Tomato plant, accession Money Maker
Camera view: tilt-top (135 deg); turntable rotation: 120 degrees
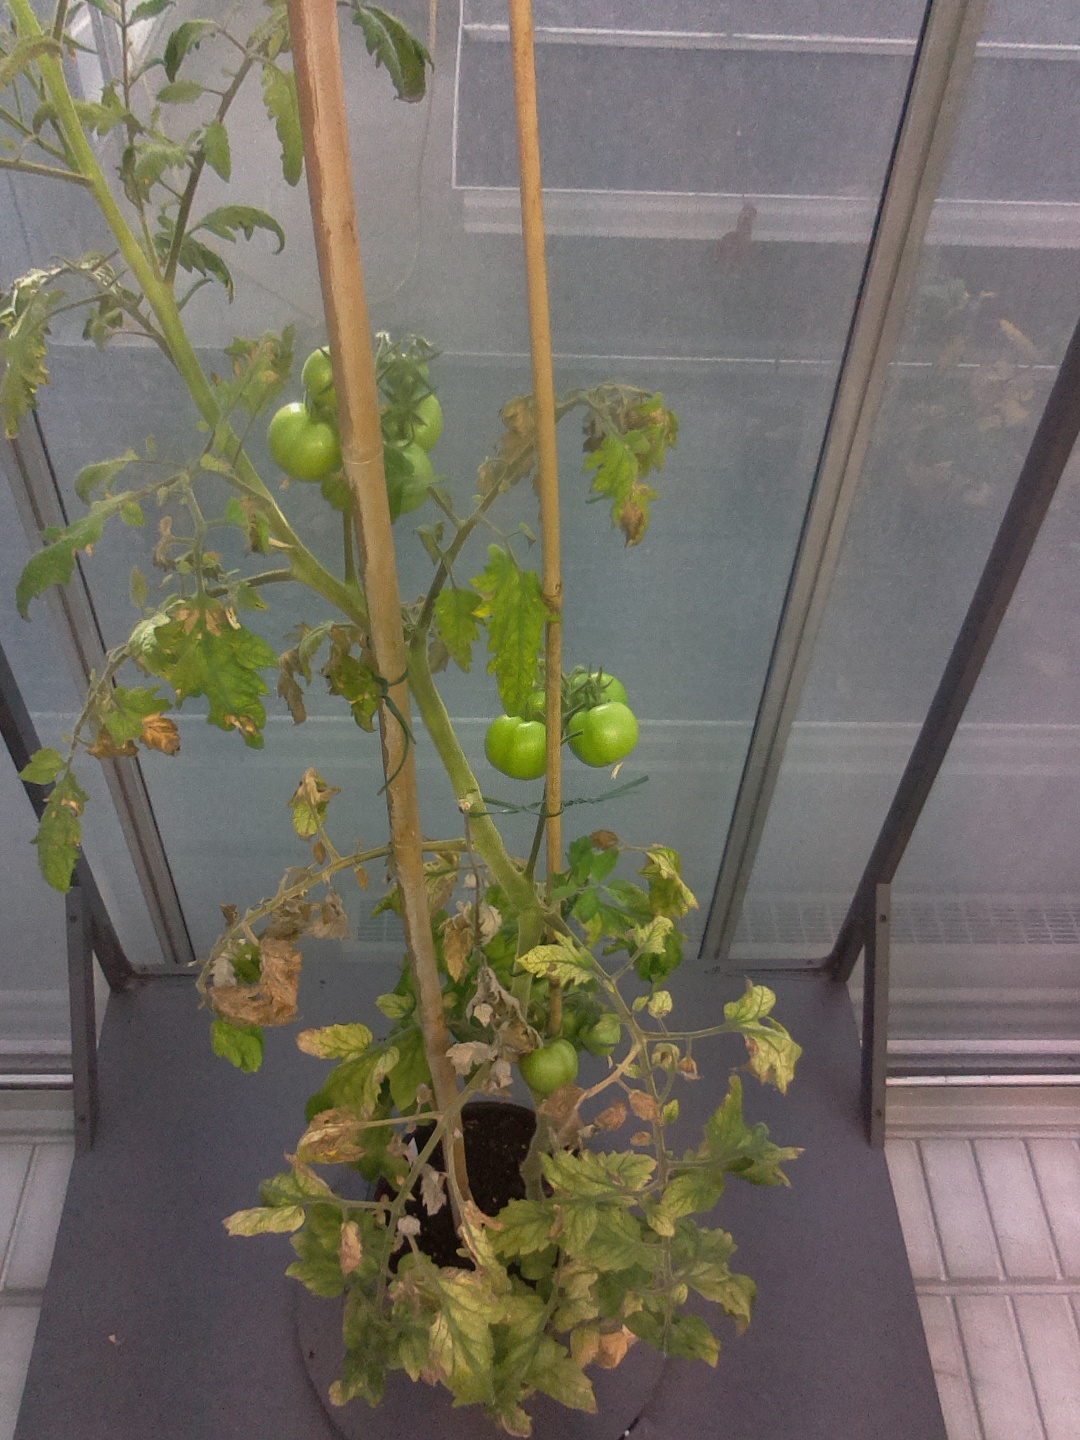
BBCH growth stage 79: 90% -100% of final fruit size